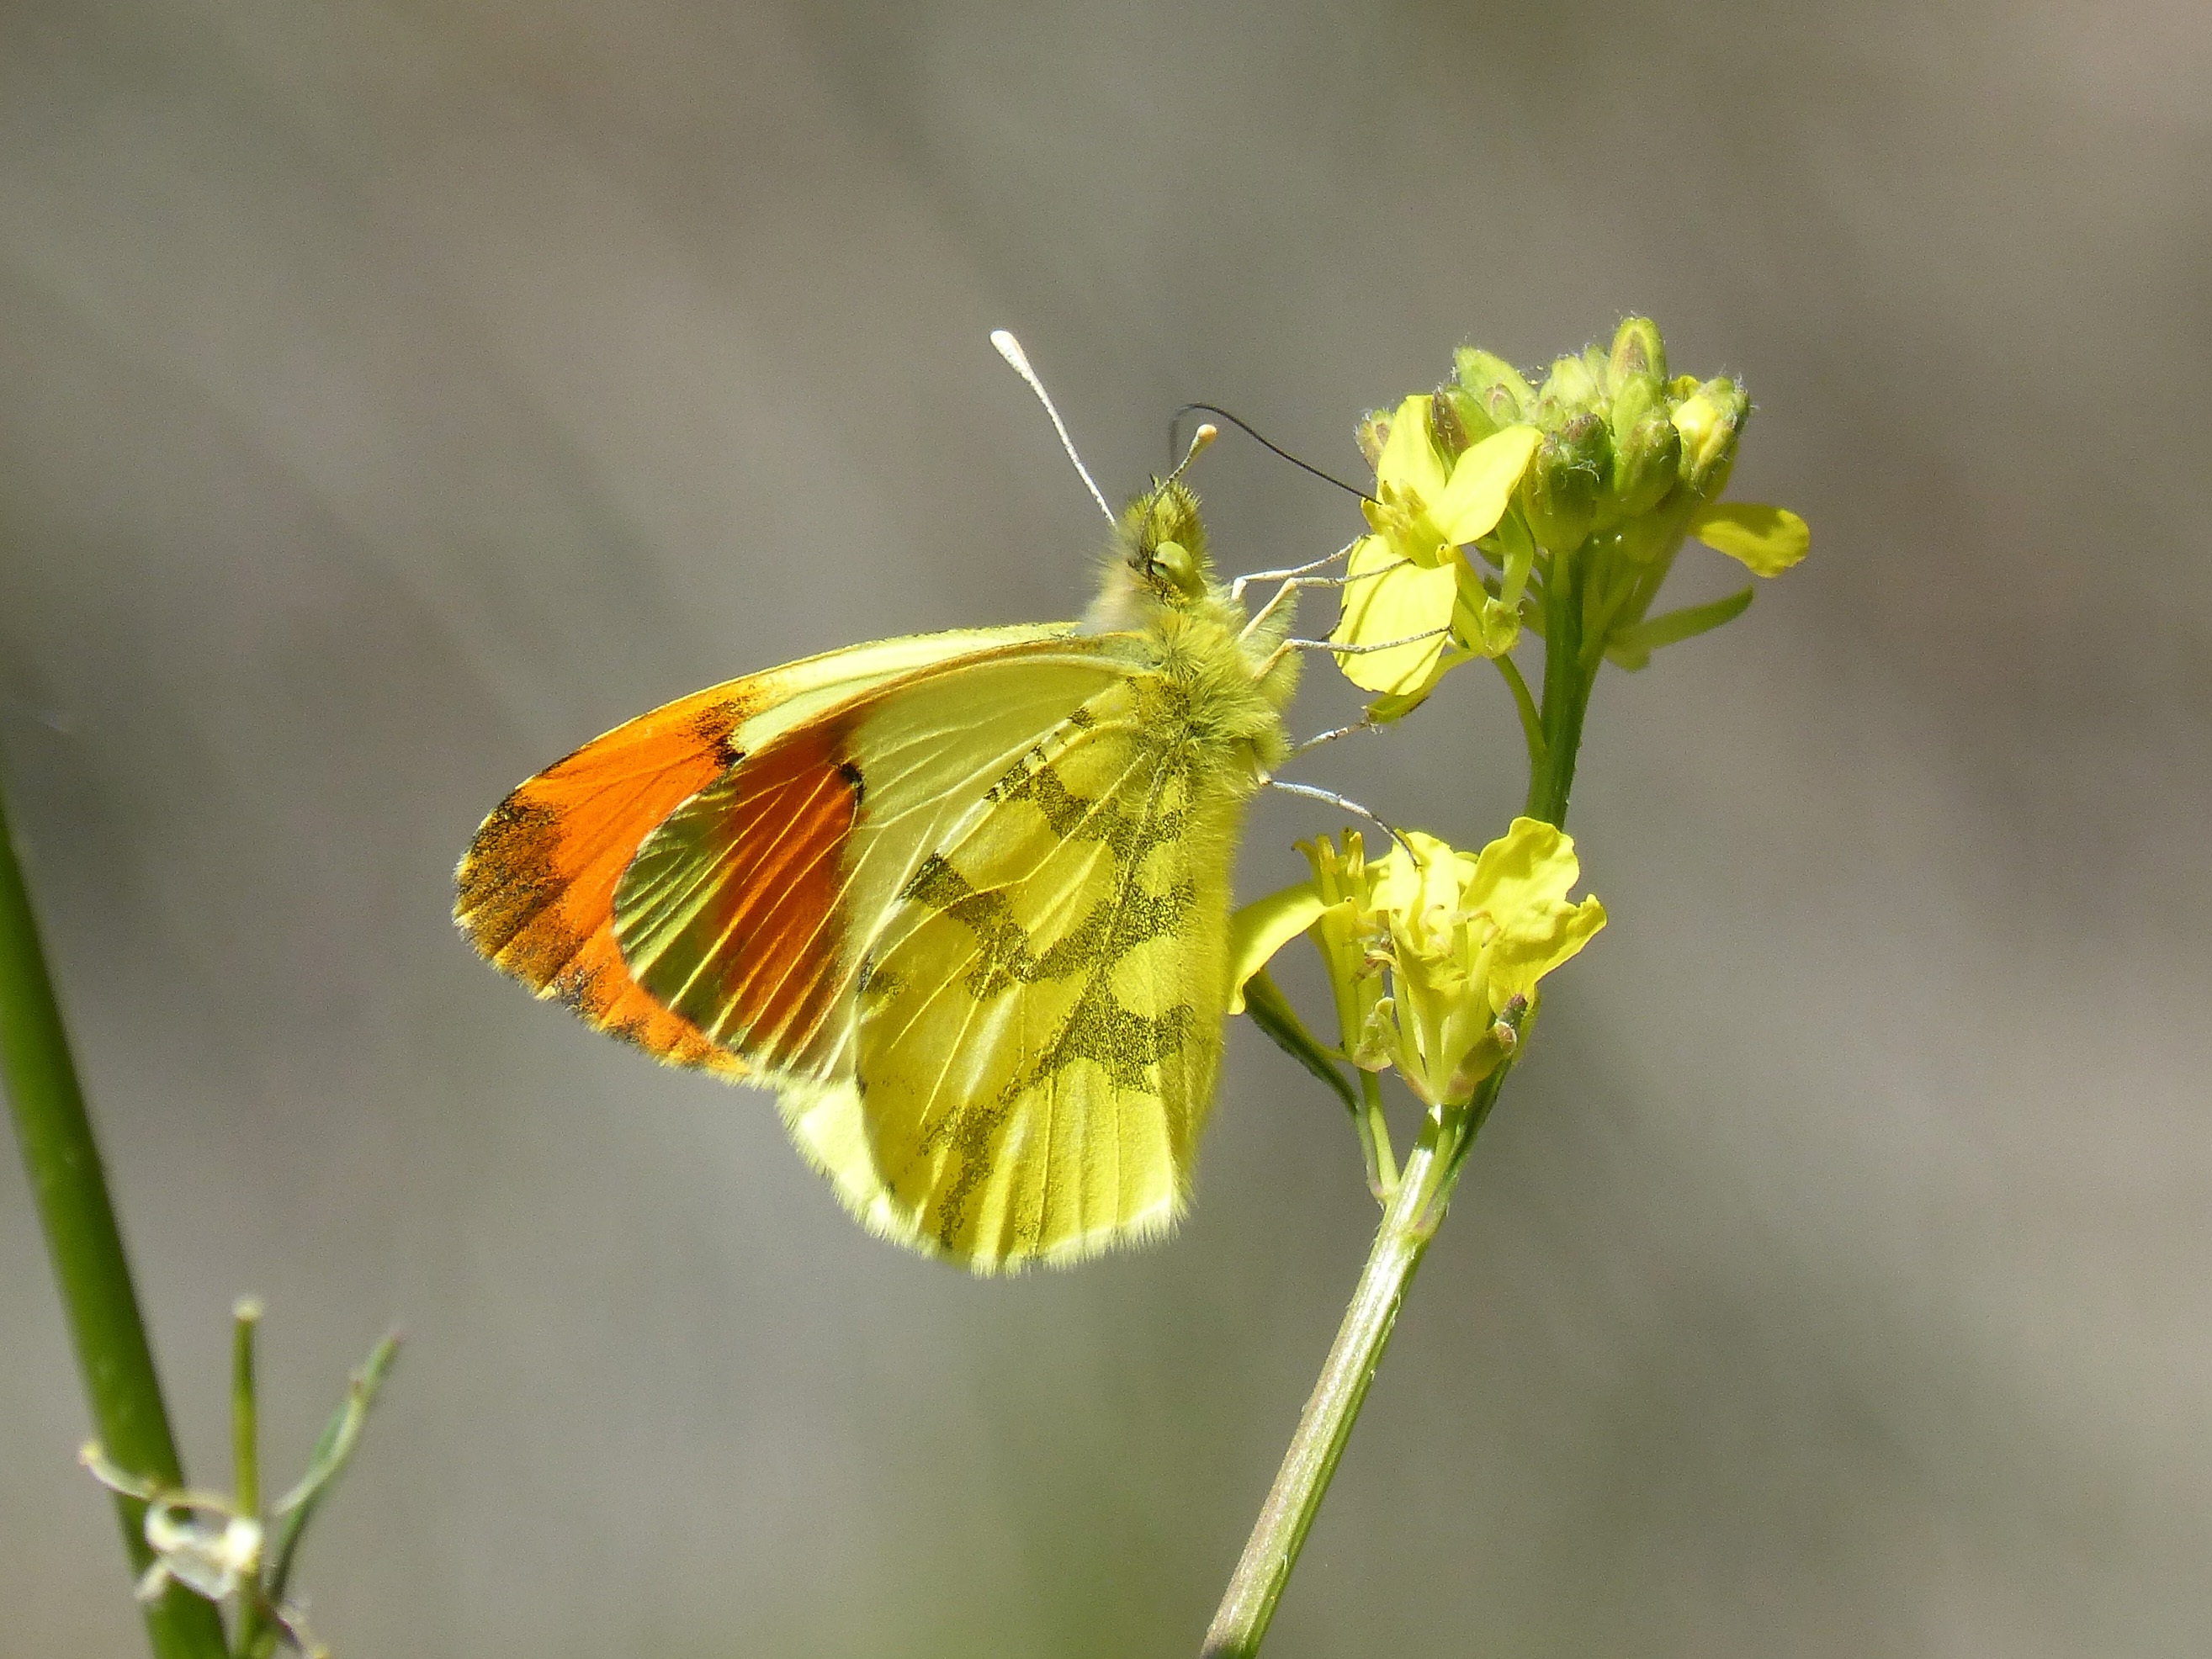
nature, prairie, flower, insect, botany, butterfly, yellow, flora, fauna, wild flower, invertebrate, wildflower, close up, nectar, pieridae, macro photography, arthropod, libar, pollinator, yellow butterfly, plant stem, moths and butterflies, lycaenid, brush footed butterfly, colias, cabbage butterfly, aurora yellow, anthocharis euphenoides, aurora groga